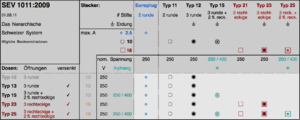
Le système SEV 1011 constitue la norme de prises électriques de la Suisse et du Liechtenstein. Au niveau international, on parle également de prises de type J pour les prises de types 12 et 13.